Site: brandenburg
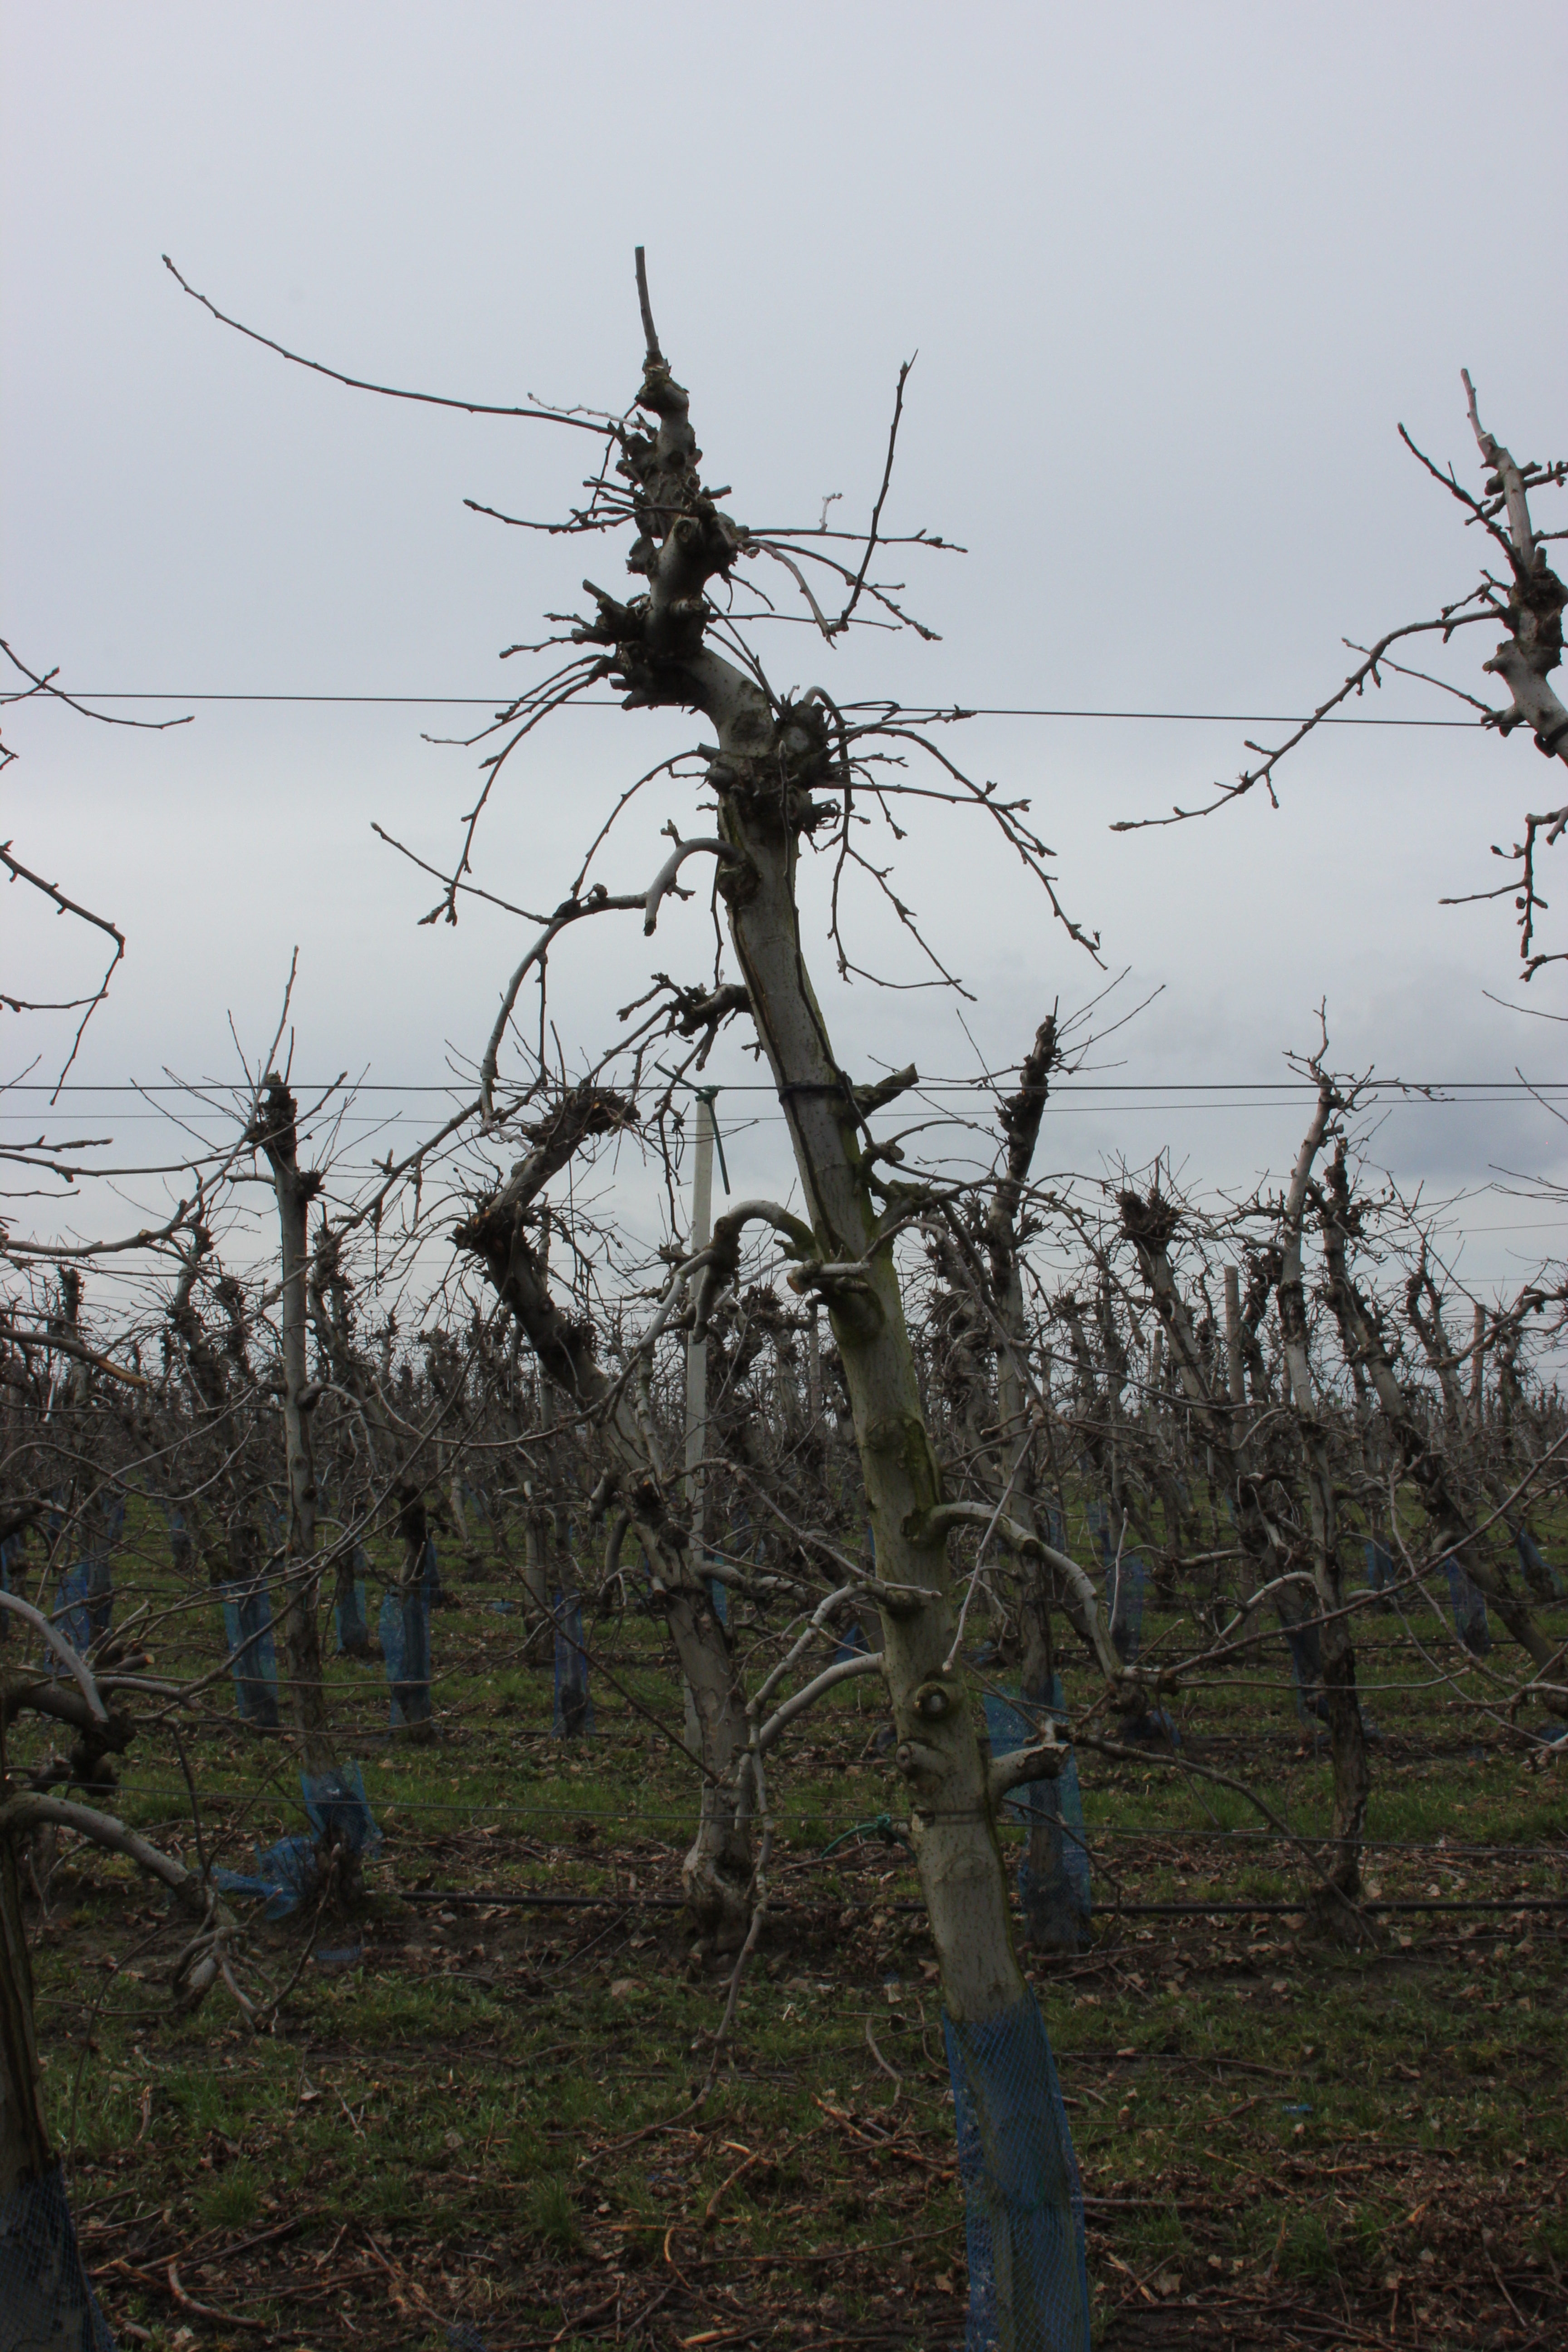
Growth stage (BBCH 01): Bud development